Mariza Gomes

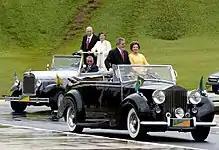
Open car parade during the second inauguration of Lula and Alencar.

She became Second Lady of the country with the inauguration of her husband as Vice President on 1 January 2003. She kept a discreet image and away from spotlights, appearing only in official solemnity of the government. She kept her role with Lula's reelection in 2006.